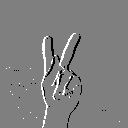
ASL letter: k